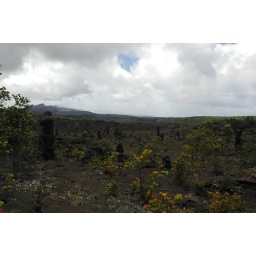
The field of tree skeletons consumed by knowledge